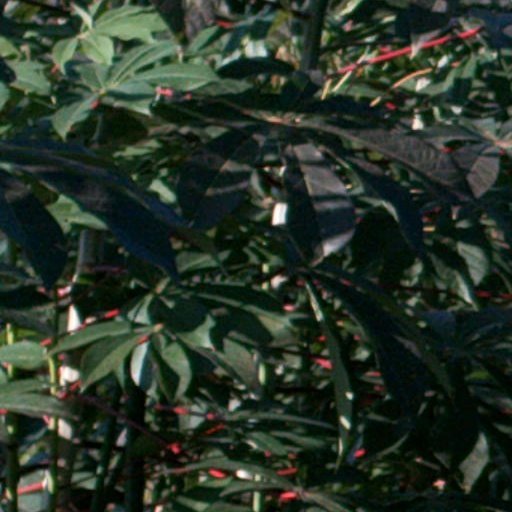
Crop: cassava